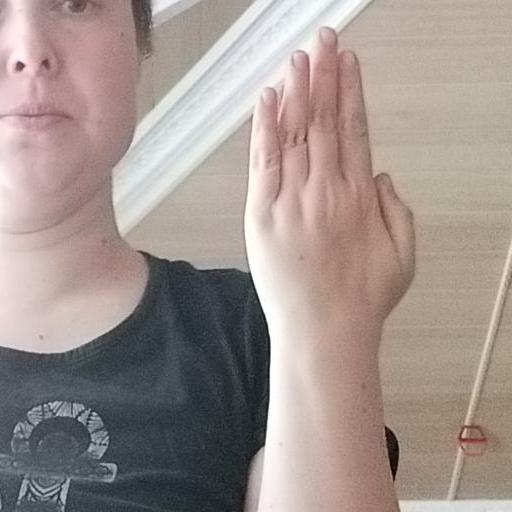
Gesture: stop_inverted